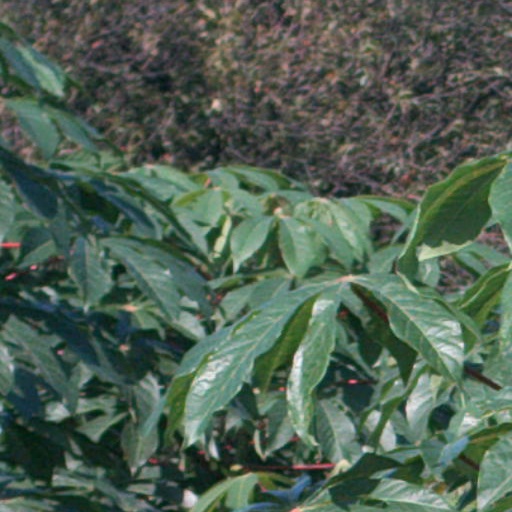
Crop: cassava